Stylus

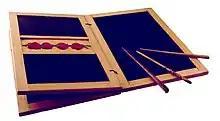
Reproduction of a Roman-style wax tablet with three styluses

Styluses were first used by the ancient Mesopotamians in order to write in cuneiform. They were mostly made of reeds and had a slightly curved trapezoidal section. Egyptians (Middle Kingdom) and the Minoans of Crete (Linear A and Cretan Hieroglyphic) made styluses in various materials: reeds that grew on the sides of the Tigris and Euphrates rivers and in marshes and down to Egypt where the Egyptians used styluses from sliced reeds with sharp points; bone and metal styluses were also used. Cuneiform was entirely based on the "wedge-shaped" mark that the end of a cut reed made when pushed into a clay tablet; from Latin 'wedge'. The linear writings of Crete in the first half of the second millennium BC which were made on clay tablets that were left to dry in the sun until they became "leather-hard" before being incised by the stylus. The linear nature of the writing was also dictated by the use of the stylus.